Traditional fishing boat

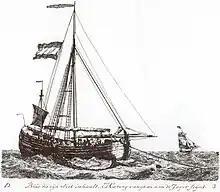
Herring Buss taking aboard its drift net (G. Groenewegen)

In the 15th century, the Dutch developed a type of sea-going herring drifter that became a blueprint for subsequent European fishing boats. This was the herring buss, used by Dutch herring fishermen until the early 19th centuries. The ship type buss has a long history. It was known around 1000 AD in Scandinavia as a "bǘza", a robust variant of the Viking longship. The first herring buss was probably built in Hoorn around 1415. The last one was built in Vlaardingen in 1841. The ship was about 20 metres long and displaced between 60 and 100 tons. It was a massive round-bilged keel ship with a bluff bow and stern, the latter relatively high, and with a gallery. The busses used long drifting gill nets to catch the herring. The nets would be retrieved at night and the crews of eighteen to thirty men would set to gibbing, salting and barrelling the catch on the broad deck. The ships sailed in fleets of 400 to 500 ships to the Dogger Bank fishing grounds and the Shetland isles. They were usually escorted by naval vessels, because the English considered they were "poaching". The fleet would stay at sea for weeks at a time. The catch would sometimes be transferred to special ships (called "ventjagers"), and taken home while the fleet would still be at sea (the picture shows a "ventjager" in the distance).